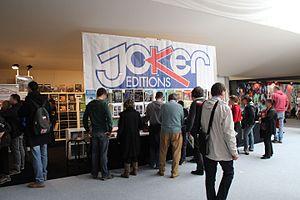
Festival International de la Bande Dessinée d'Angoulême 2013. This file was uploaded with Commonist.
Les Éditions Joker, aussi connue sous le nom P & T Production, est une maison d'édition belge de bandes dessinées. En 2017, elle cesse ses activités et transfère son catalogue aux éditions Kennes.